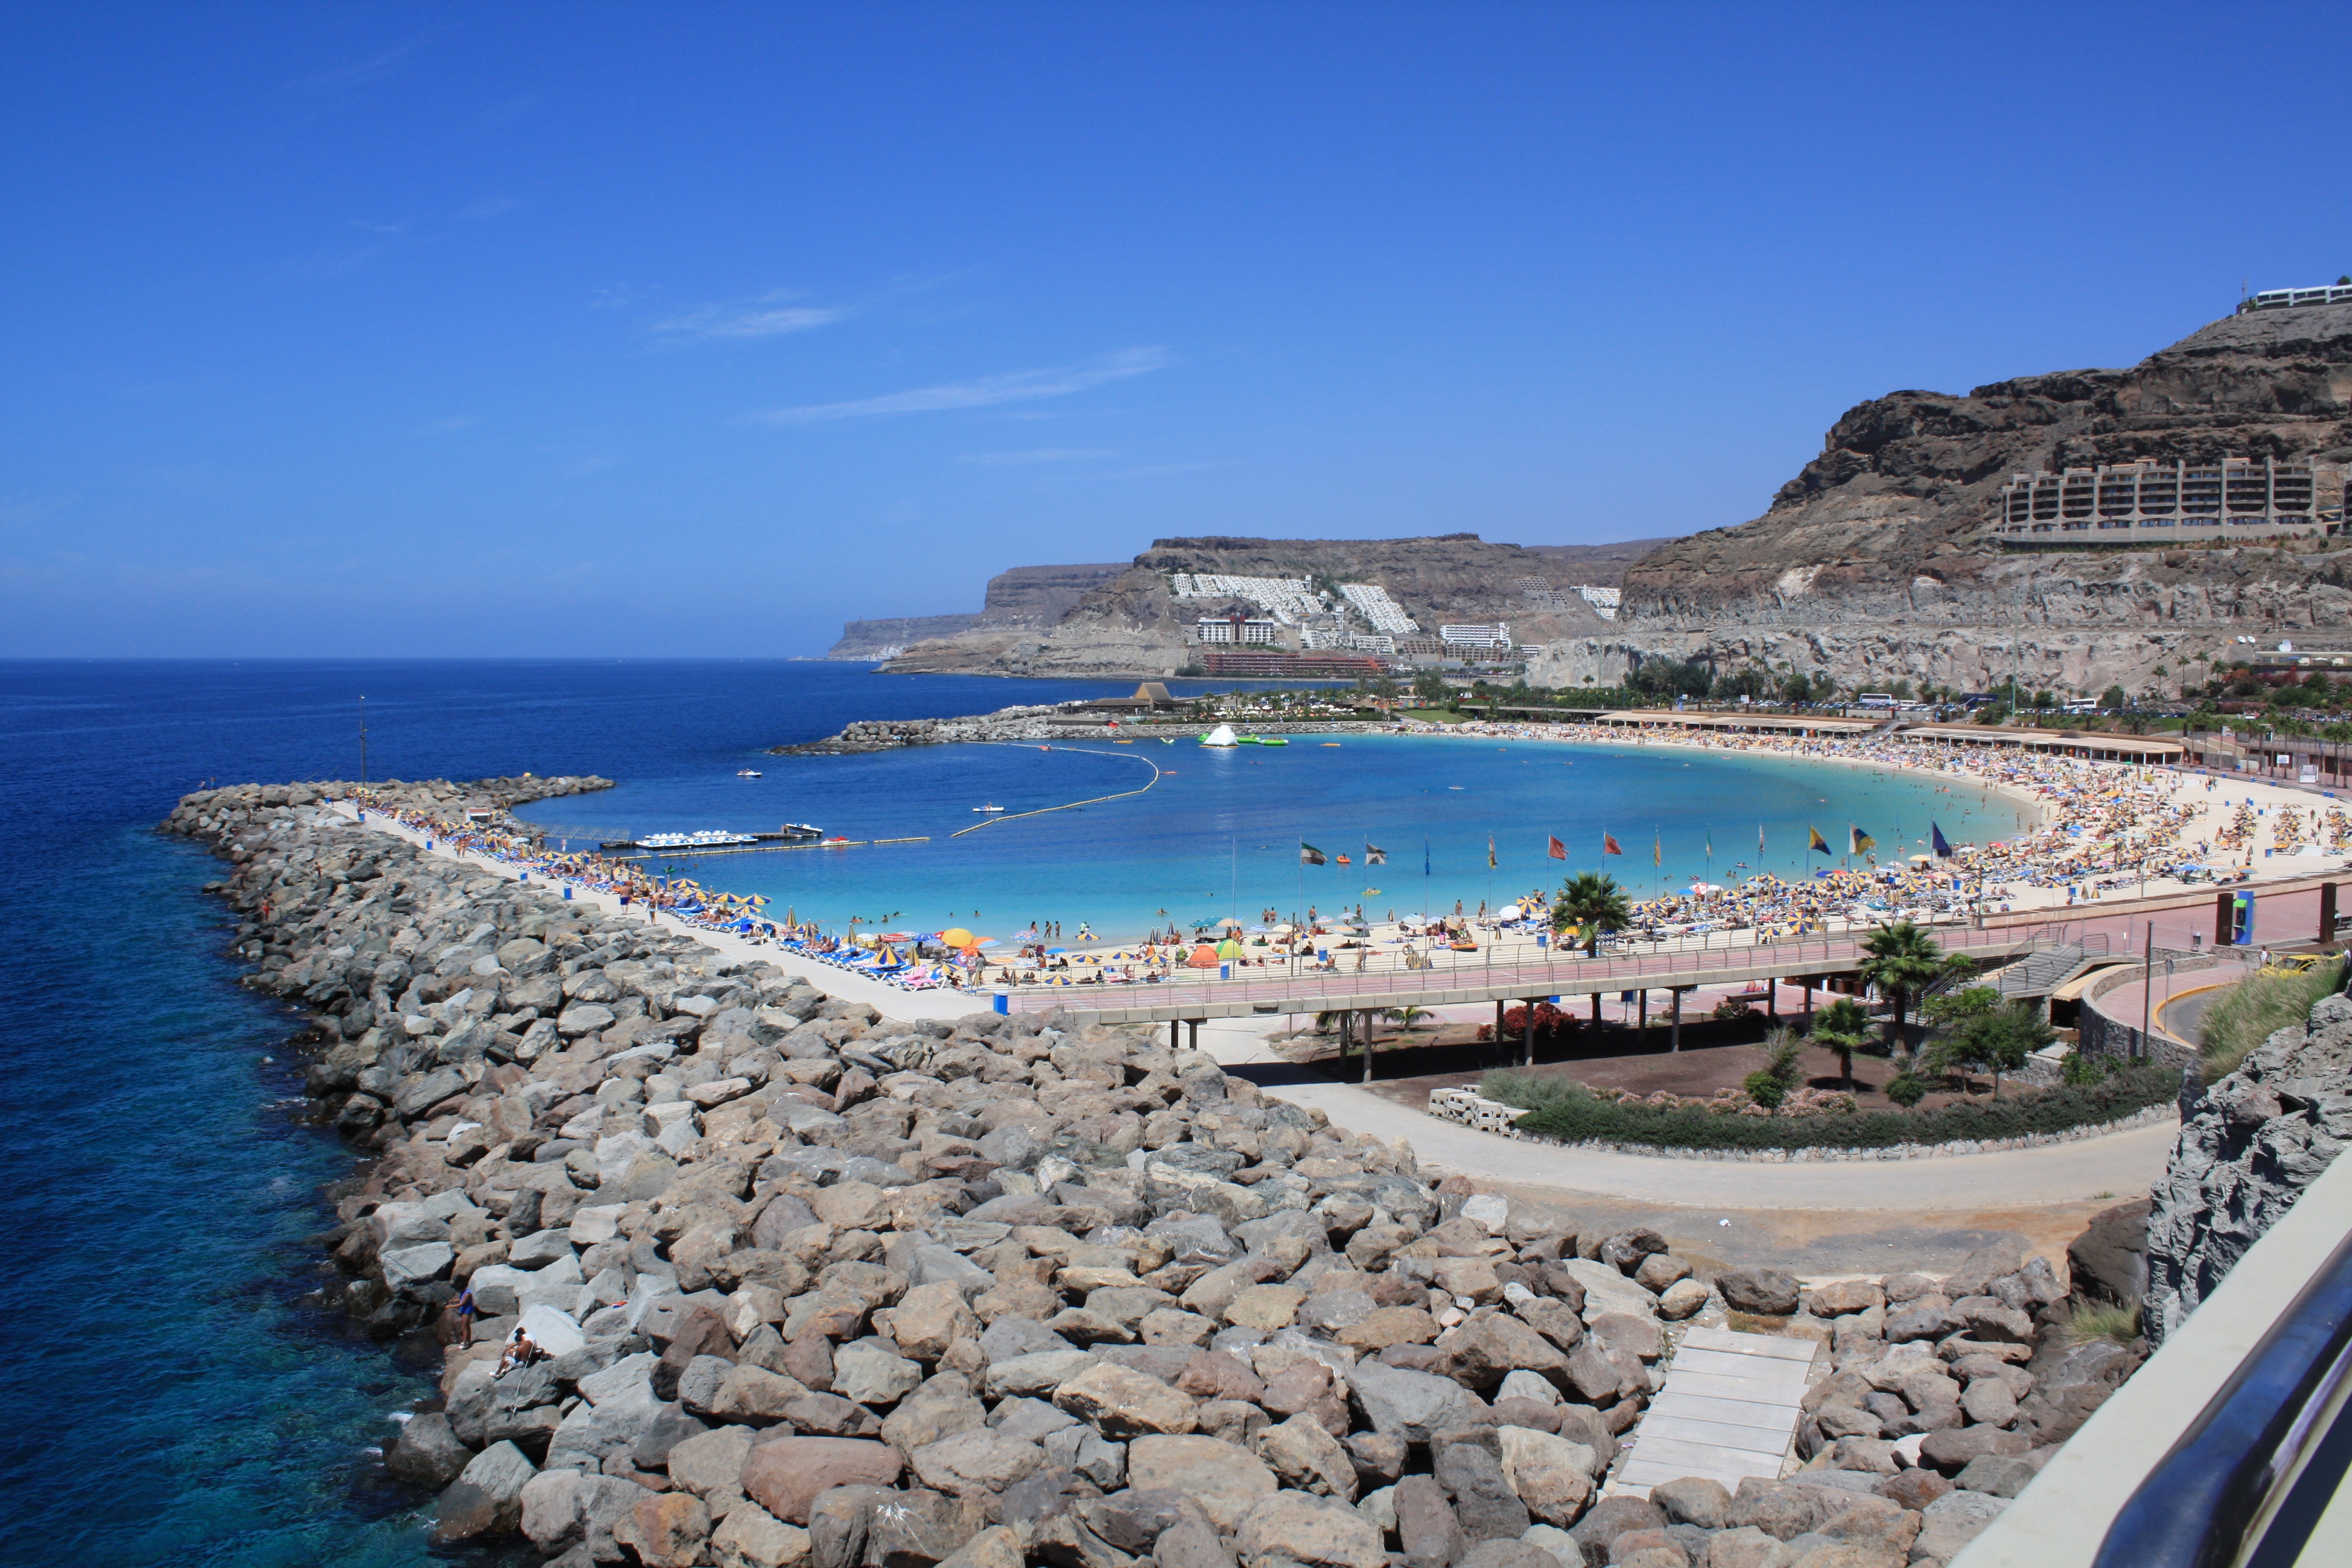
beach, sea, coast, ocean, shore, vacation, cove, inlet, lagoon, bay, terrain, body of water, resort, cape, islet, canary islands, amadores